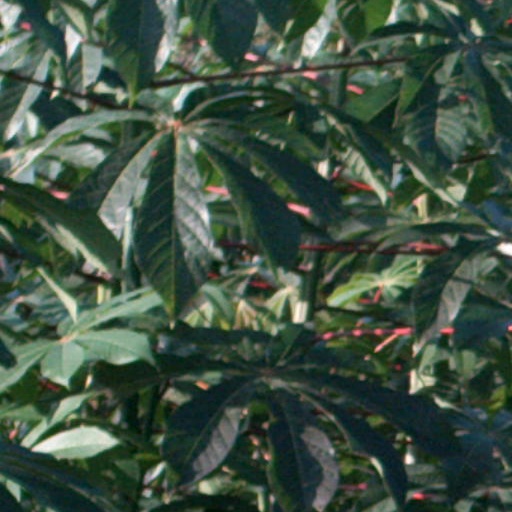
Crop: cassava